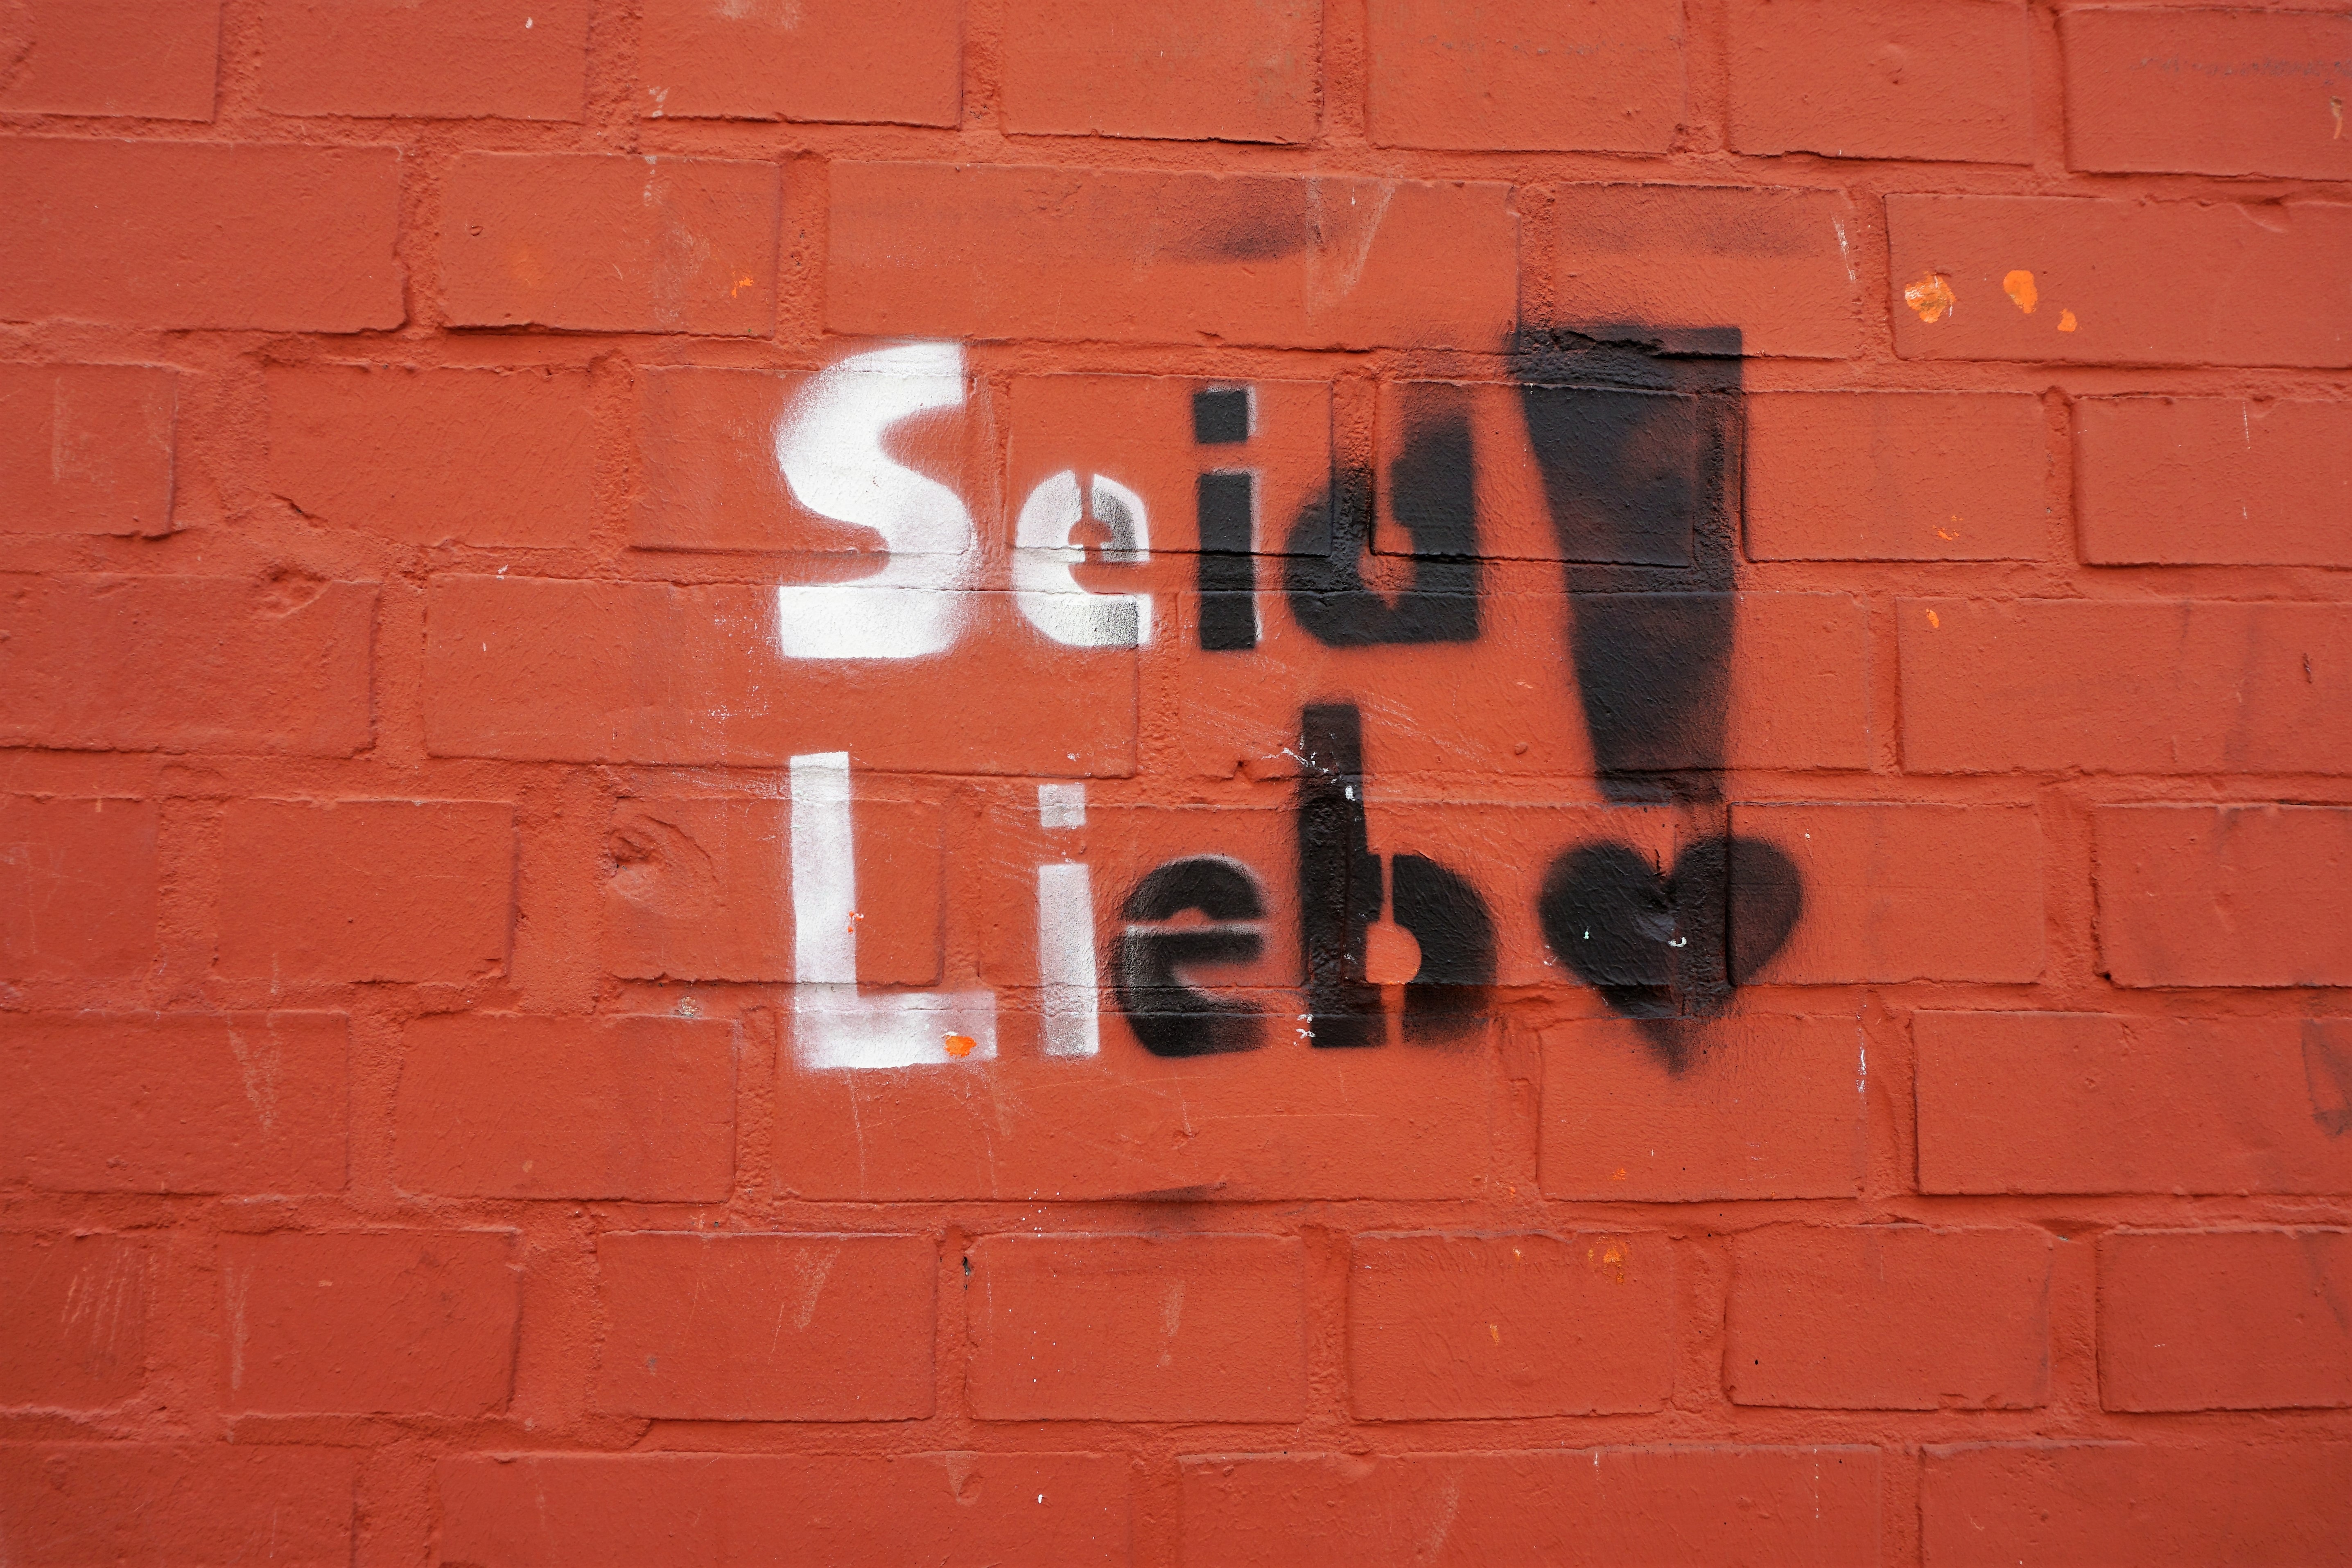
window, number, wall, sign, decoration, red, color, brick, signage, material, brick wall, art, background, shape, road surface